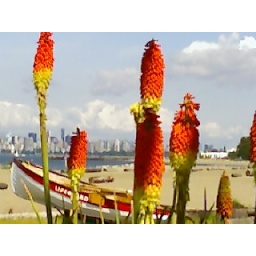
Orangy flowers contrast the diagonal. rescue boat against the waters and city of Vancouver.